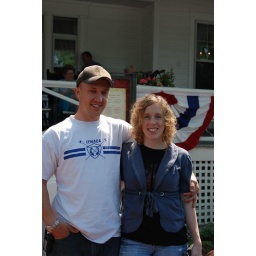
Outside in the sun, after eating lunch at the Red Lion. Standing next to a lion that you can't see.